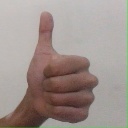
अक्षर: थ